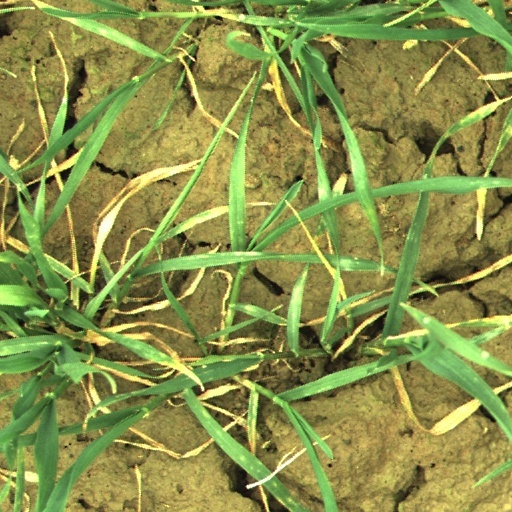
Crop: wheat